Sport in Sweden

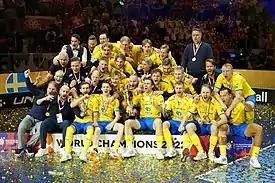
Swedish national team celebrating 2022 IFF Floorball Championship

Sport is considered a national pastime in Sweden, and about half of the population actively takes part in sports activities. The most important all-embracing organisations for sports in Sweden are the Swedish Sports Confederation, and the Swedish Olympic Committee. In total over 2 million people (about 20% of the total population) are members of a sports club.